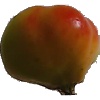
Label: Apple Red Yellow 2